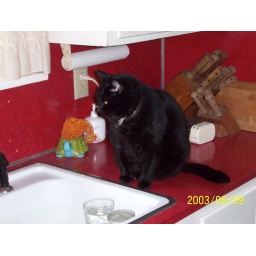
Emily loved to drink water out of a glass in the sink